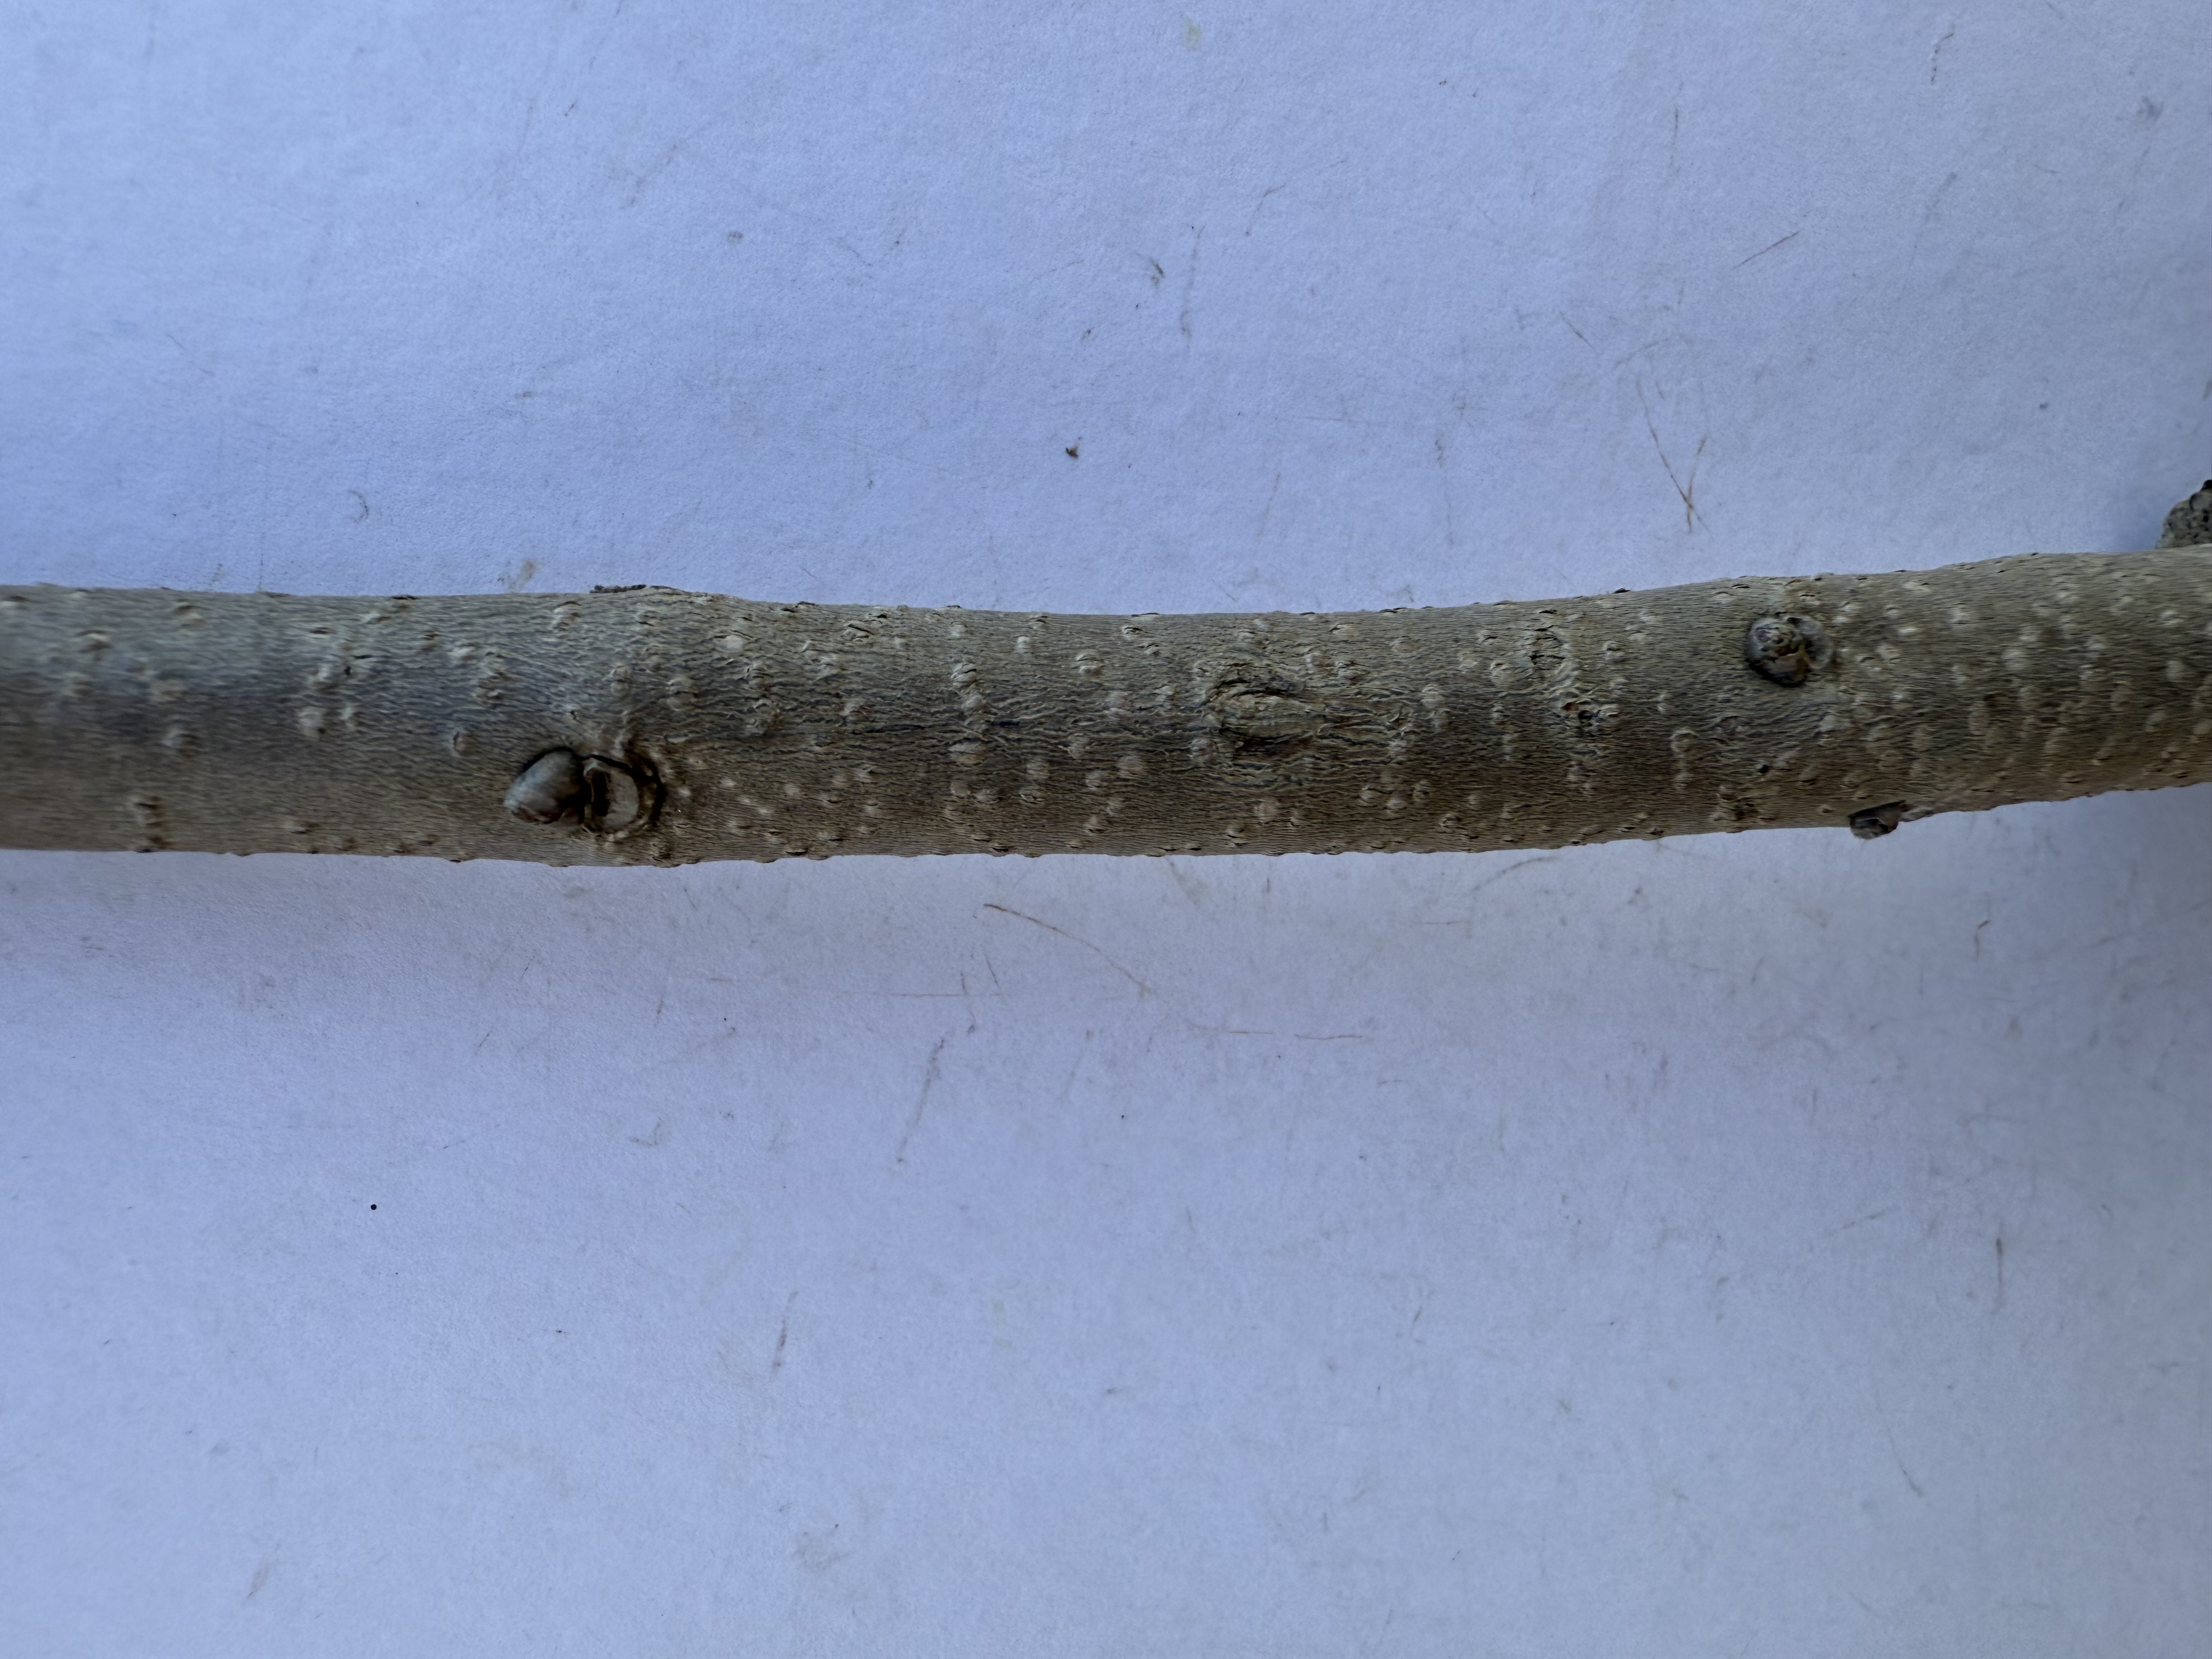
Variety: Chocolate Persimmon